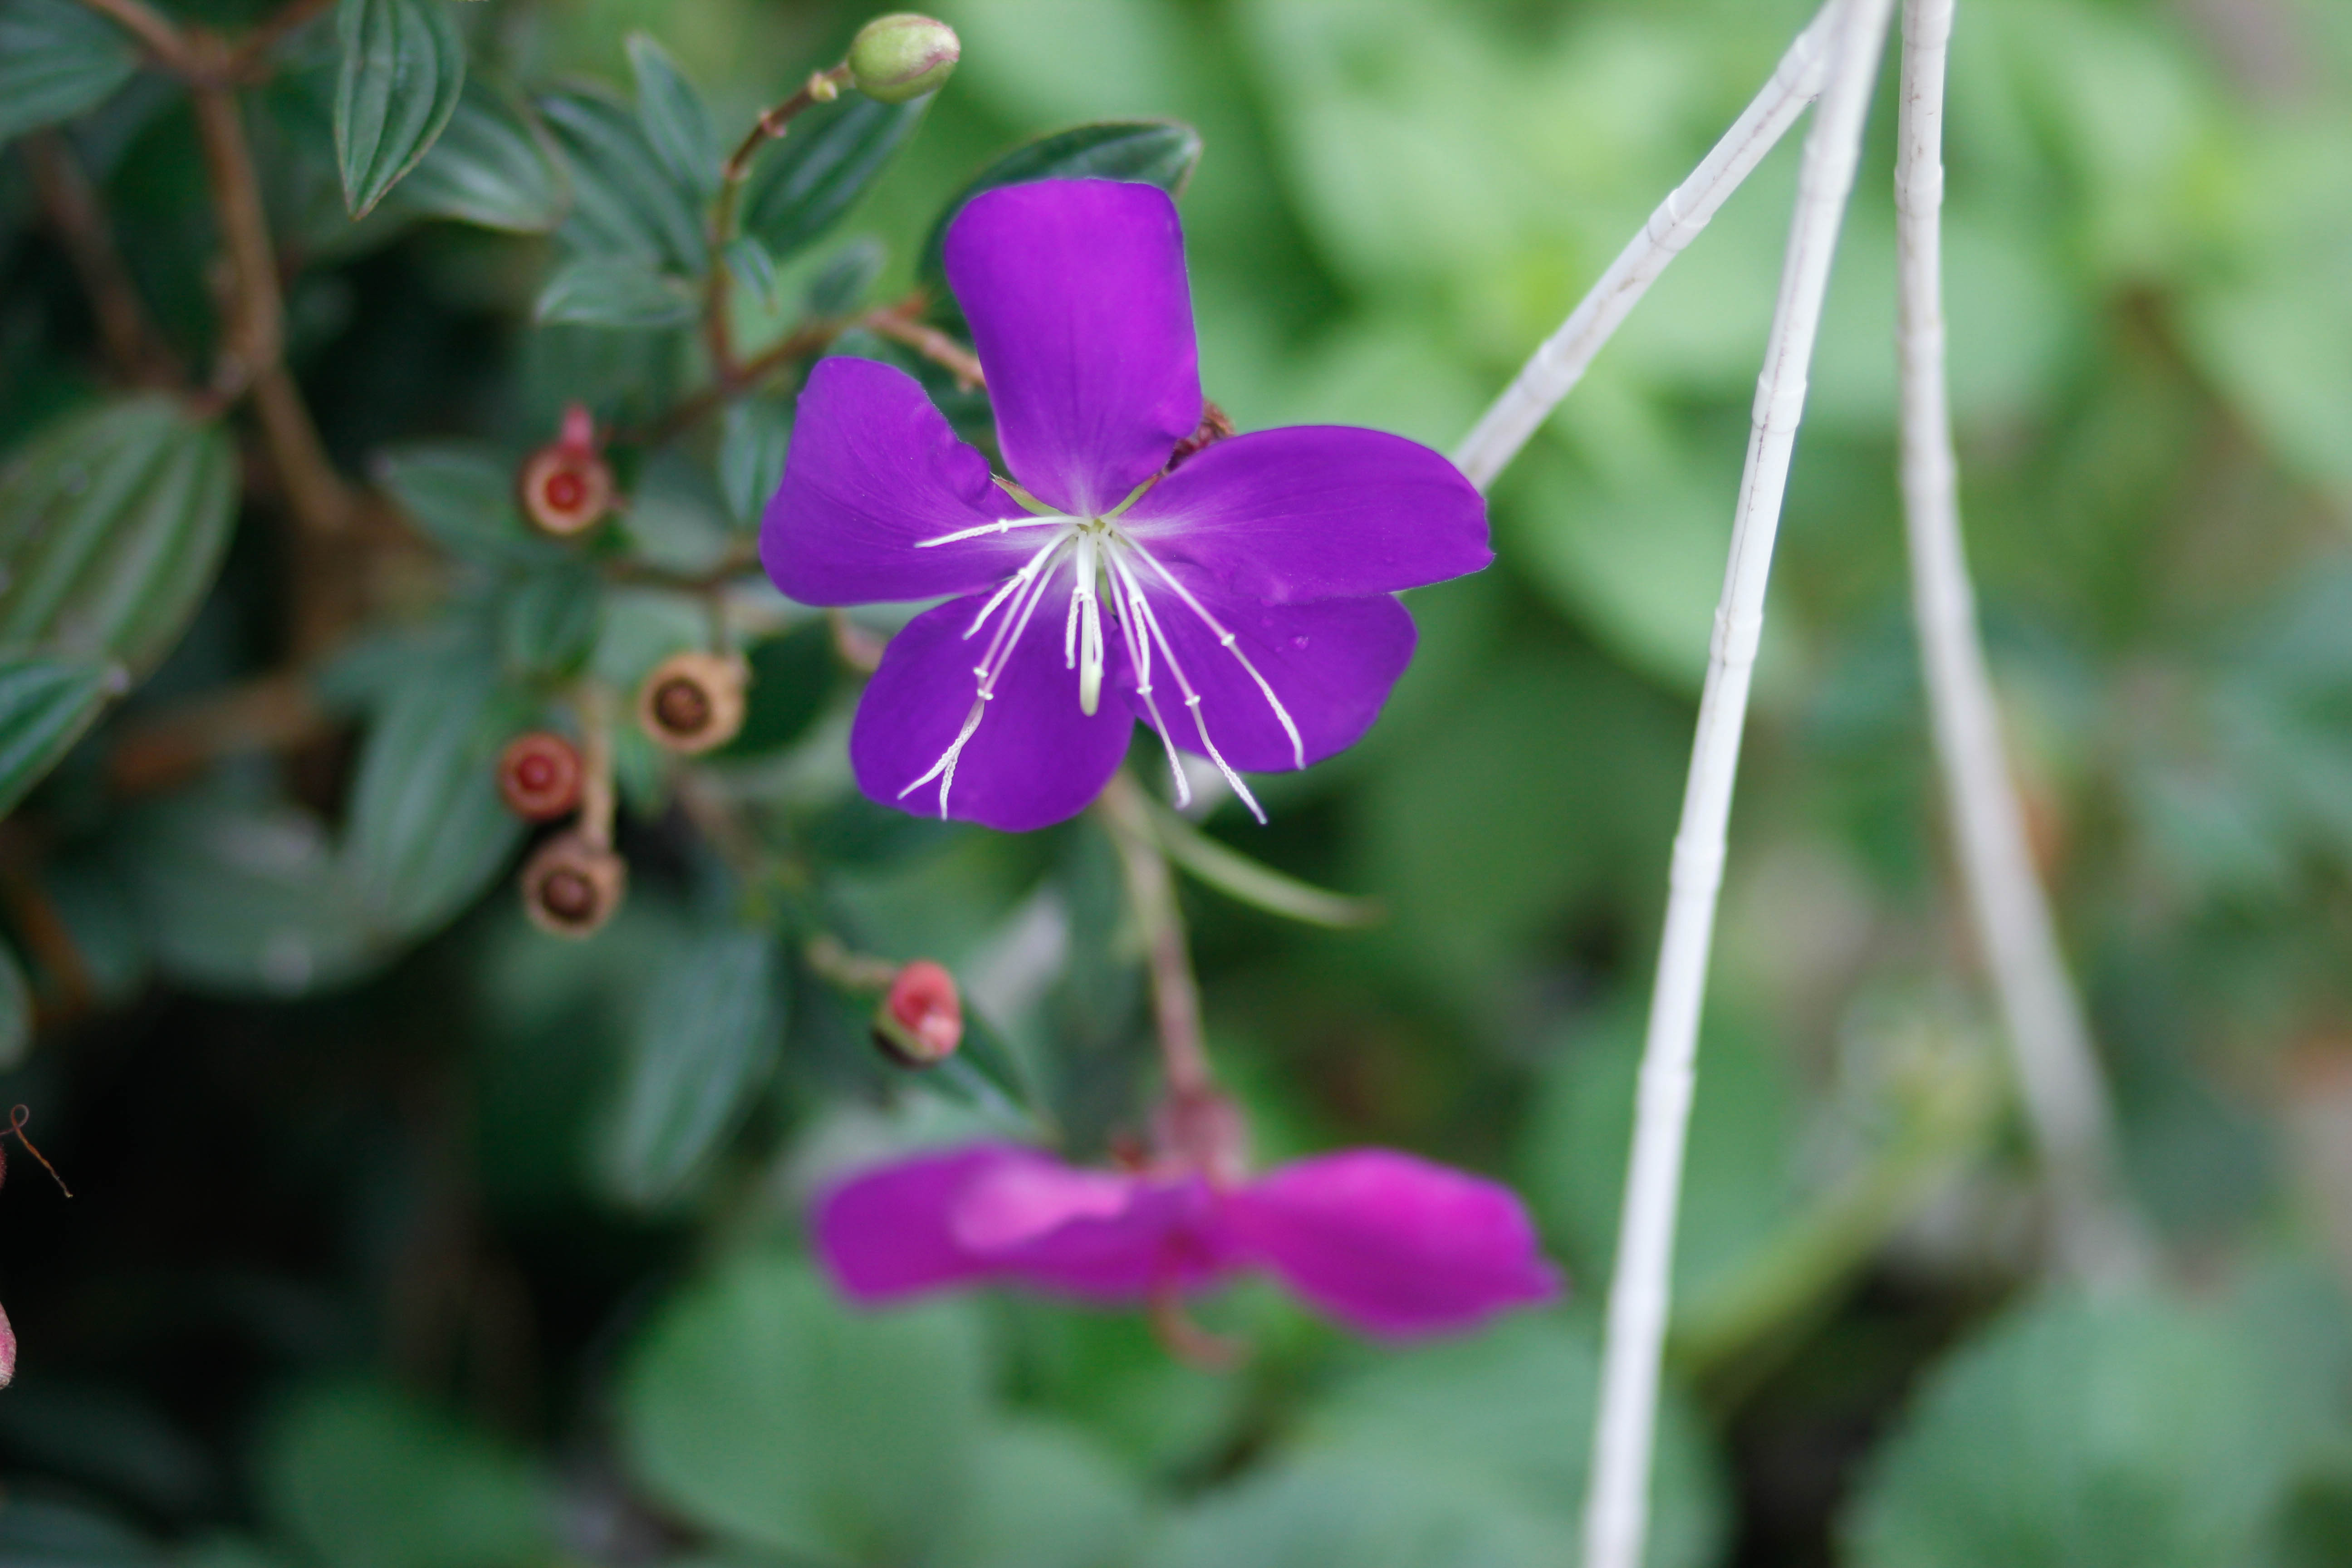
flower, flowering plant, petal, plant, botany, leaf, geraniaceae, geranium, wildflower, geraniales, plant stem, annual plant, wood sorrel family, perennial plant